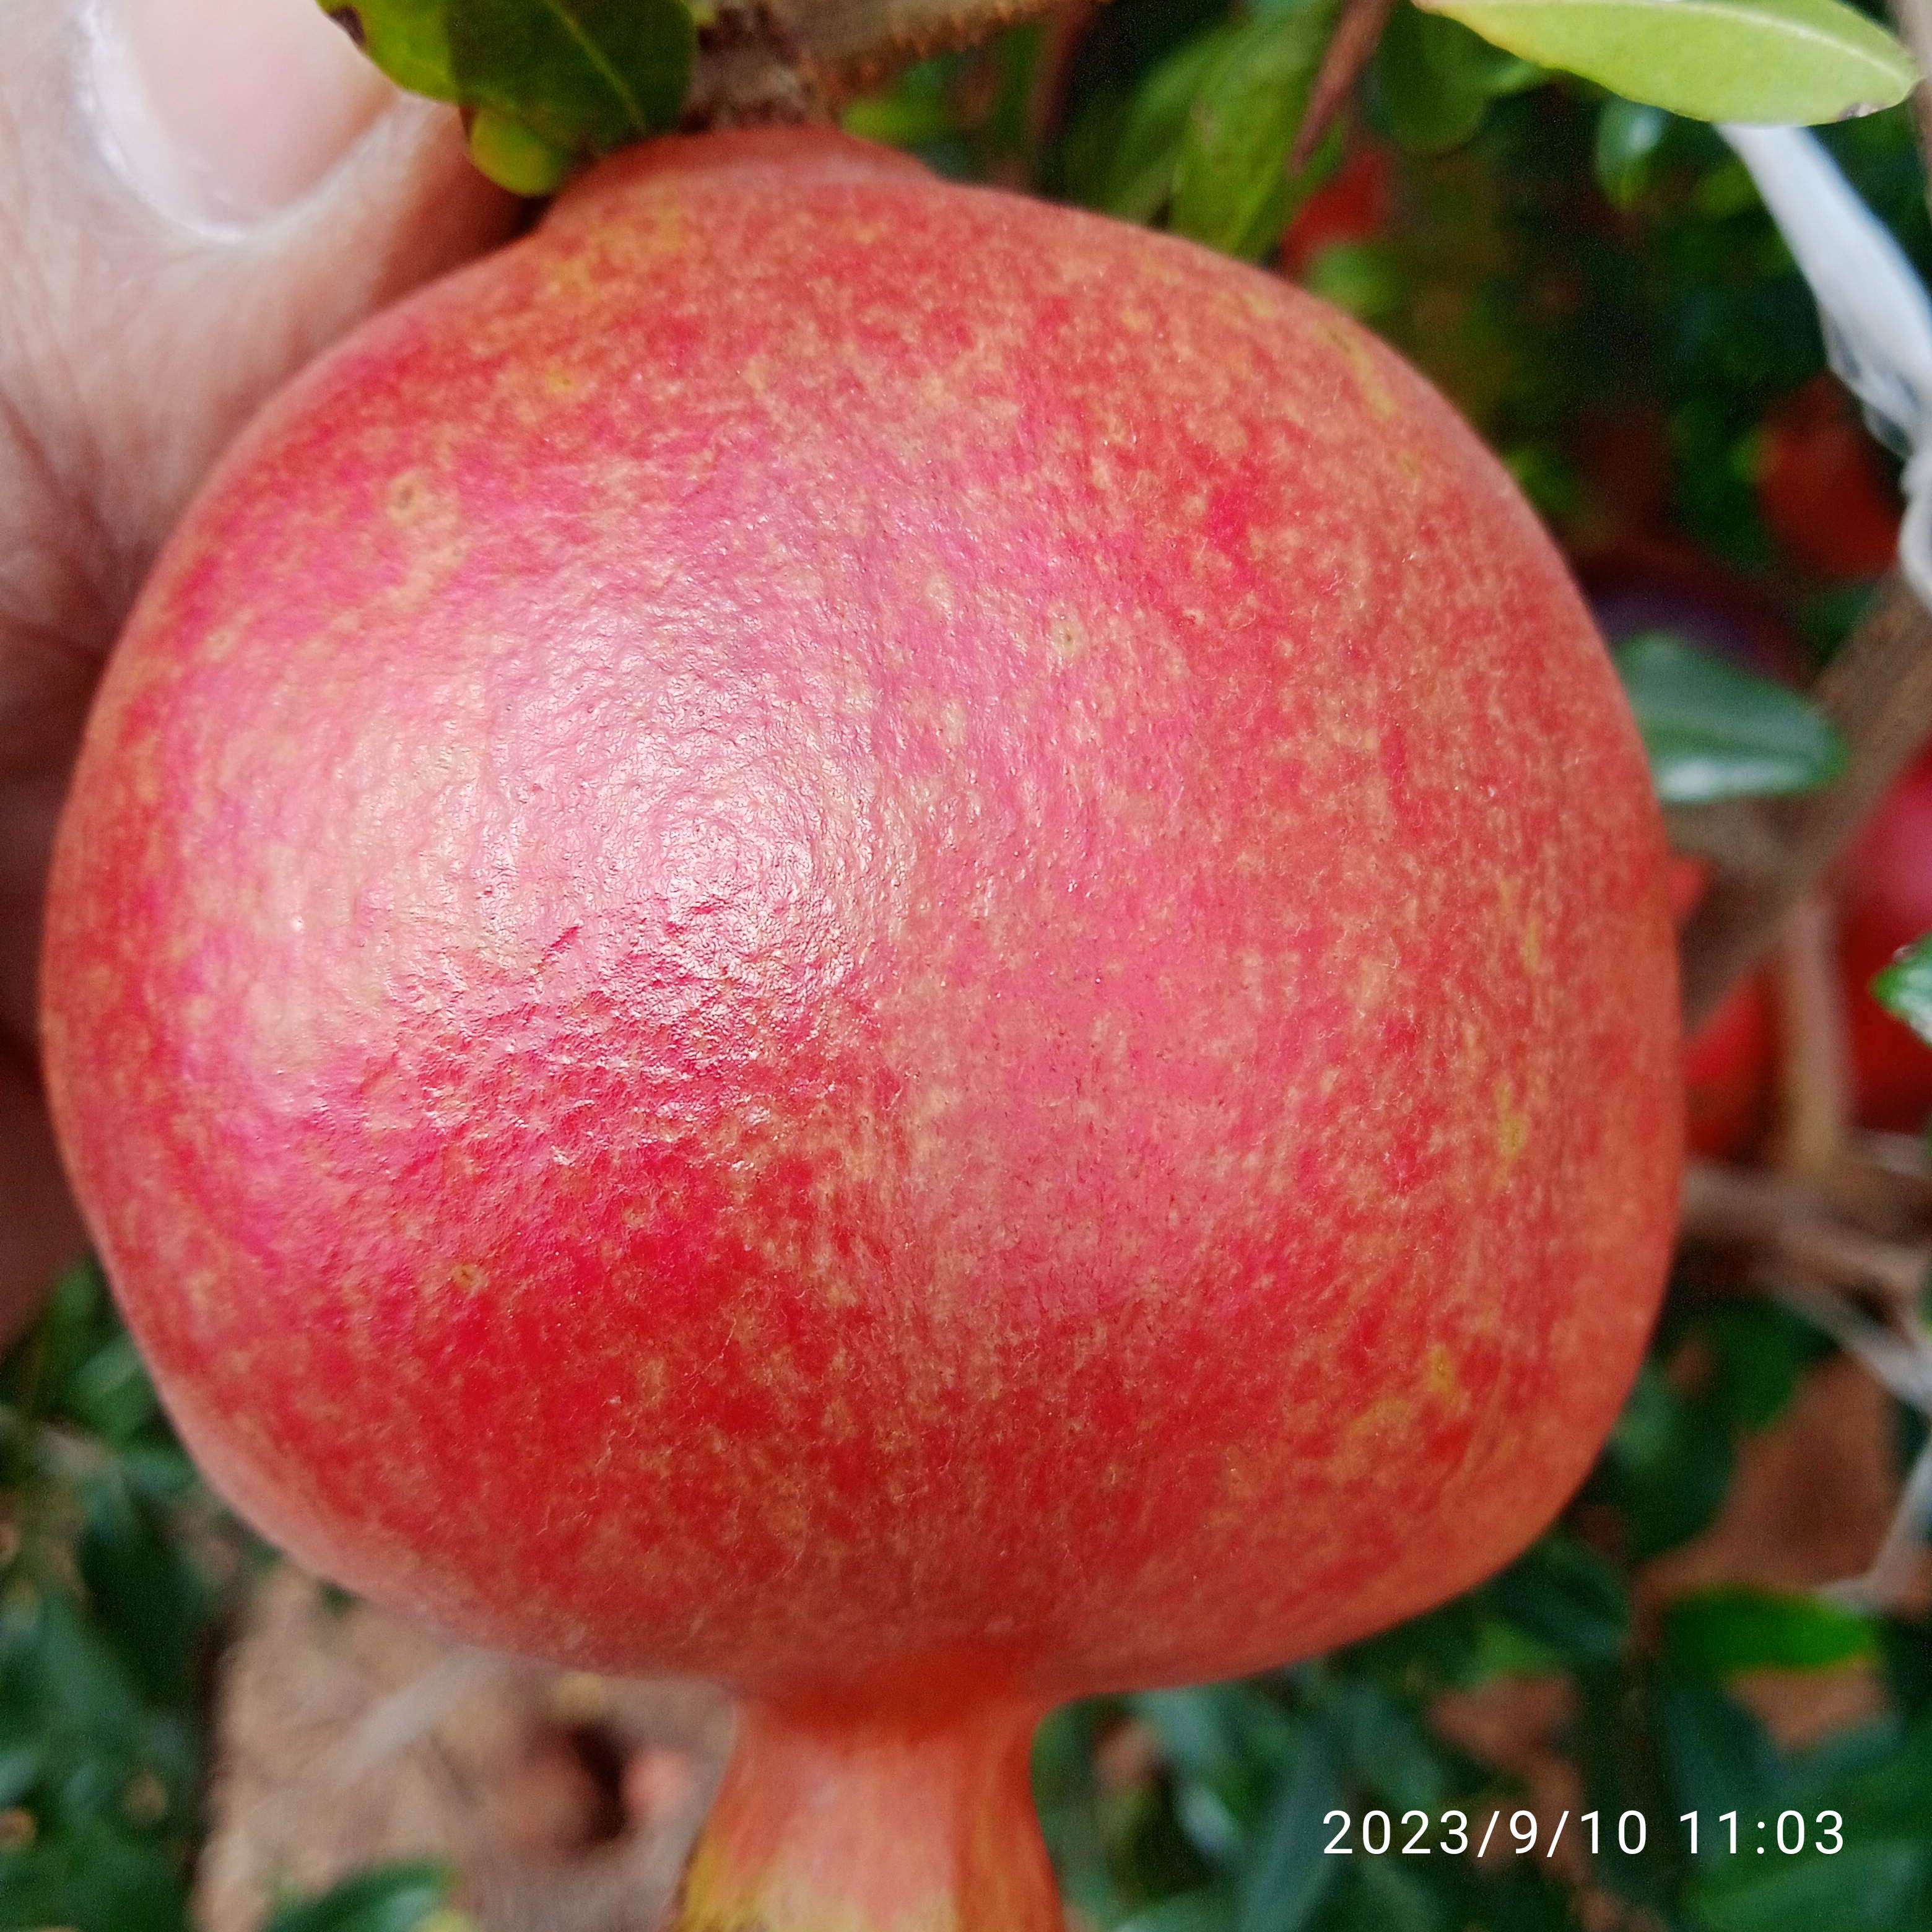
Label: Healthy